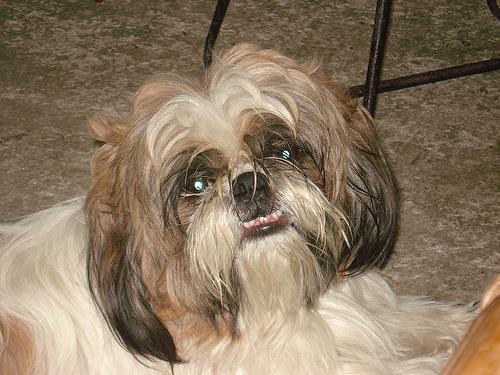
Shih-Tzu